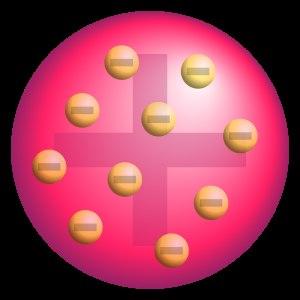
Le modèle atomique de Thomson fut proposé par Joseph John Thomson, qui découvrit l'électron en 1897. Il fut proposé en 1904 avant la découverte du noyau simplifié. Dans ce modèle, l'atome est composé d'électrons plongés dans une « soupe » de charge positive pour équilibrer la charge négative des électrons, comme des prunes dans un pudding.
Un atome est la plus petite partie d'un corps simple pouvant se combiner chimiquement avec un autre. Les atomes sont les constituants élémentaires de toutes les substances solides, liquides ou gazeuses. Les propriétés physiques et chimiques de ces substances sont déterminées par les atomes qui les constituent ainsi que par l'arrangement tridimensionnel de ces atomes.